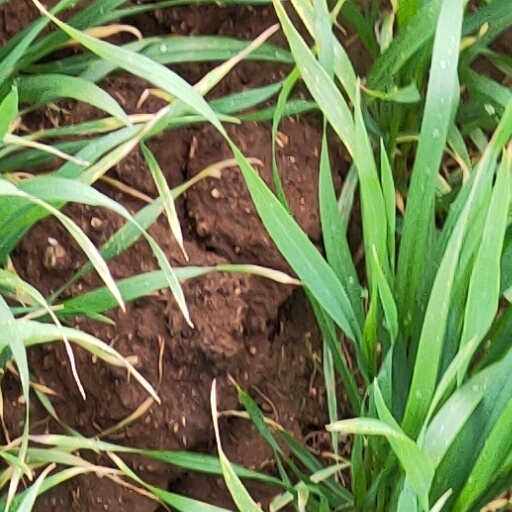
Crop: wheat